Canonteign

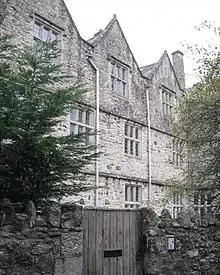
Canonteign Manor House, a Grade I listed 16th-century building. View of the rear of the central bays

Canonteign (originally "Canons' Teign") is an historic tything in the parish of Christow, near Chudleigh, in South Devon, England and situated in the valley of the River Teign. The 'canon' in the name refers to the Augustinian canons regular, either of St Mary du Val in Normandy or of Merton Priory, which owned it for several centuries. It is best known today for the Canonteign Falls waterfall. Canonteign today contains three significant houses: the original Grade I listed 16th-century manor house ("Canonteign Manor House"), the ancient barton house (home farm) ("Canonteign Barton") situated nearby behind a granite wall, and a new mansion house built by the Pellew family in the early 19th century nearby ("Canonteign House"), to which that family moved their residence thereby abandoning the old manor house.